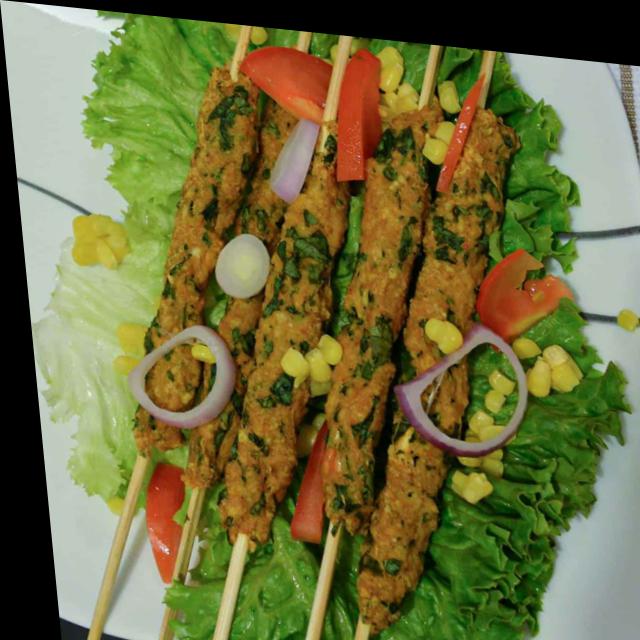
Dish: kebab